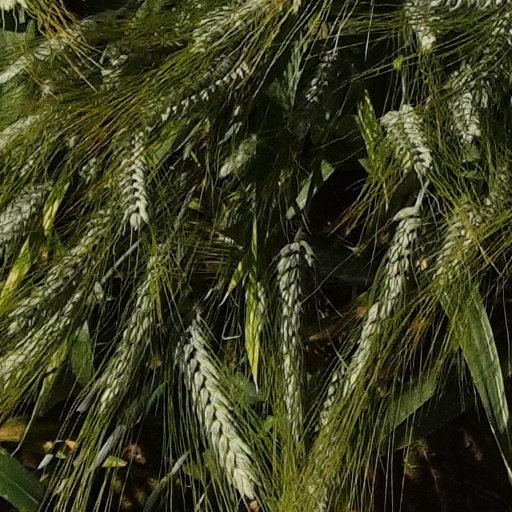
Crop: wheat